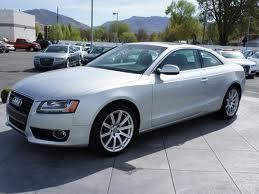
Car model: 2012 Audi A5 Coupe